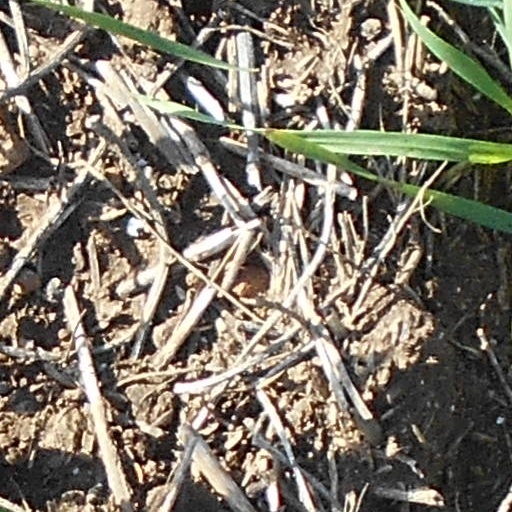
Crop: wheat